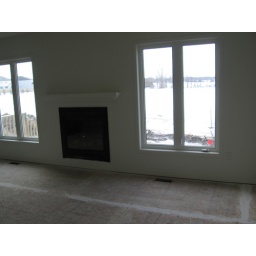
Standing against garage wall looking at back of house